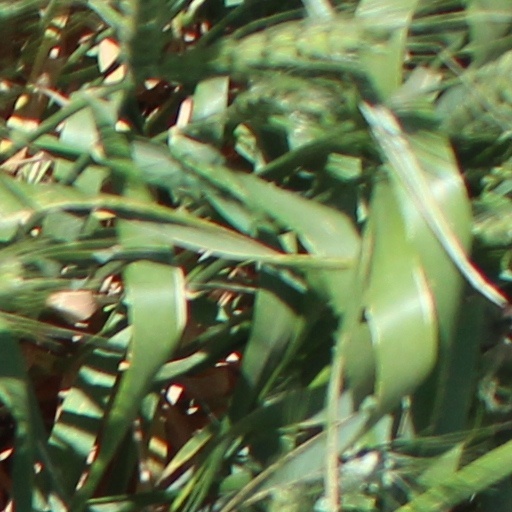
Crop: wheat